Christianity in the ante-Nicene period

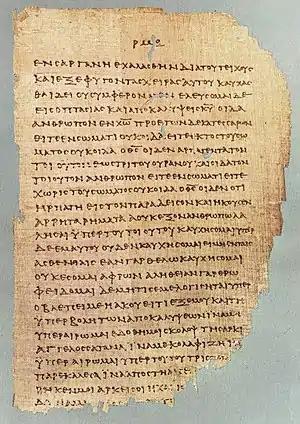
A folio from P46, an early 3rd-century collection of Pauline epistles.

Irenaeus of Lyon believed in the second century that Peter and Paul had been the founders of the Church in Rome and had appointed Linus as succeeding bishop.